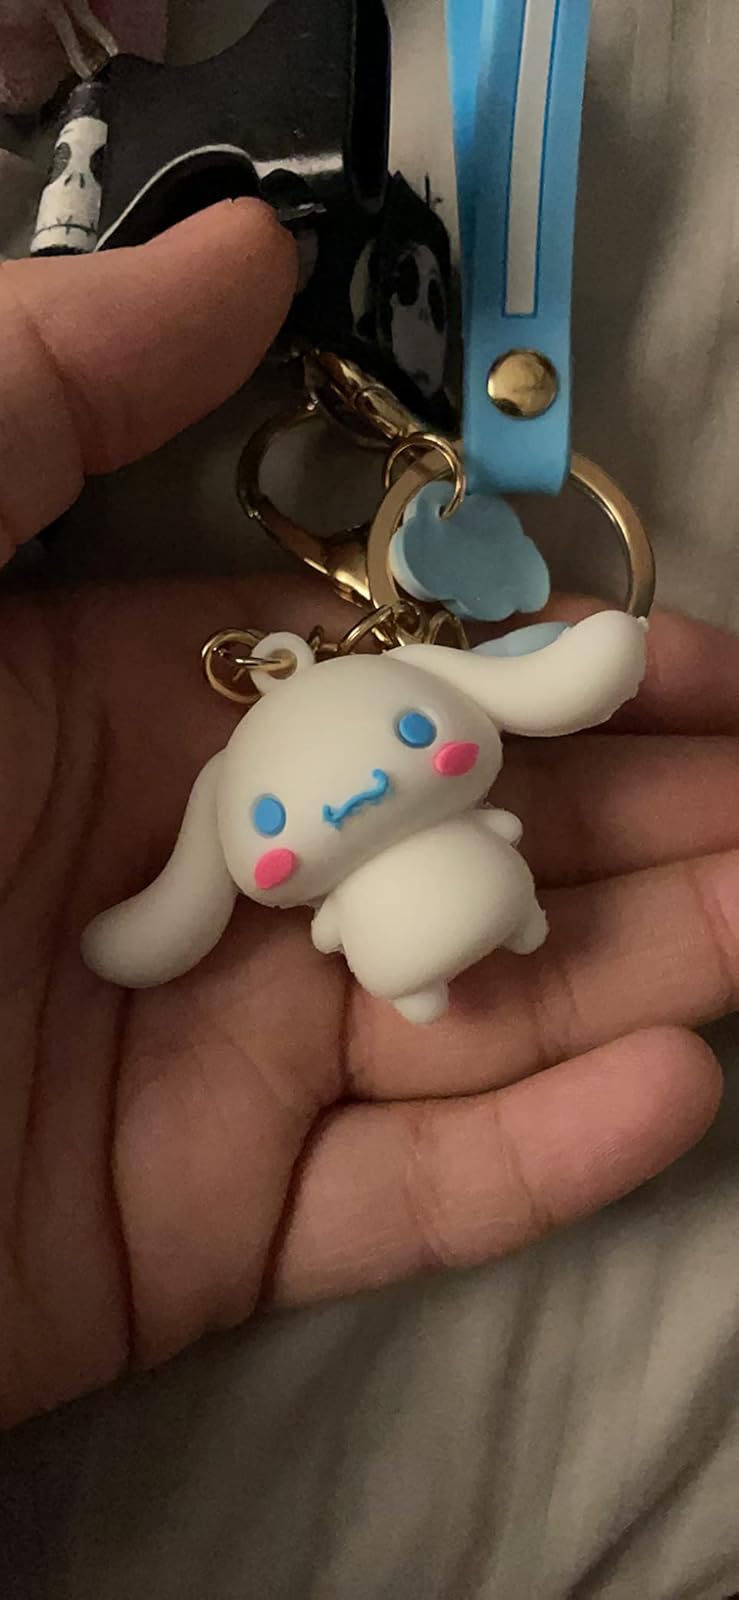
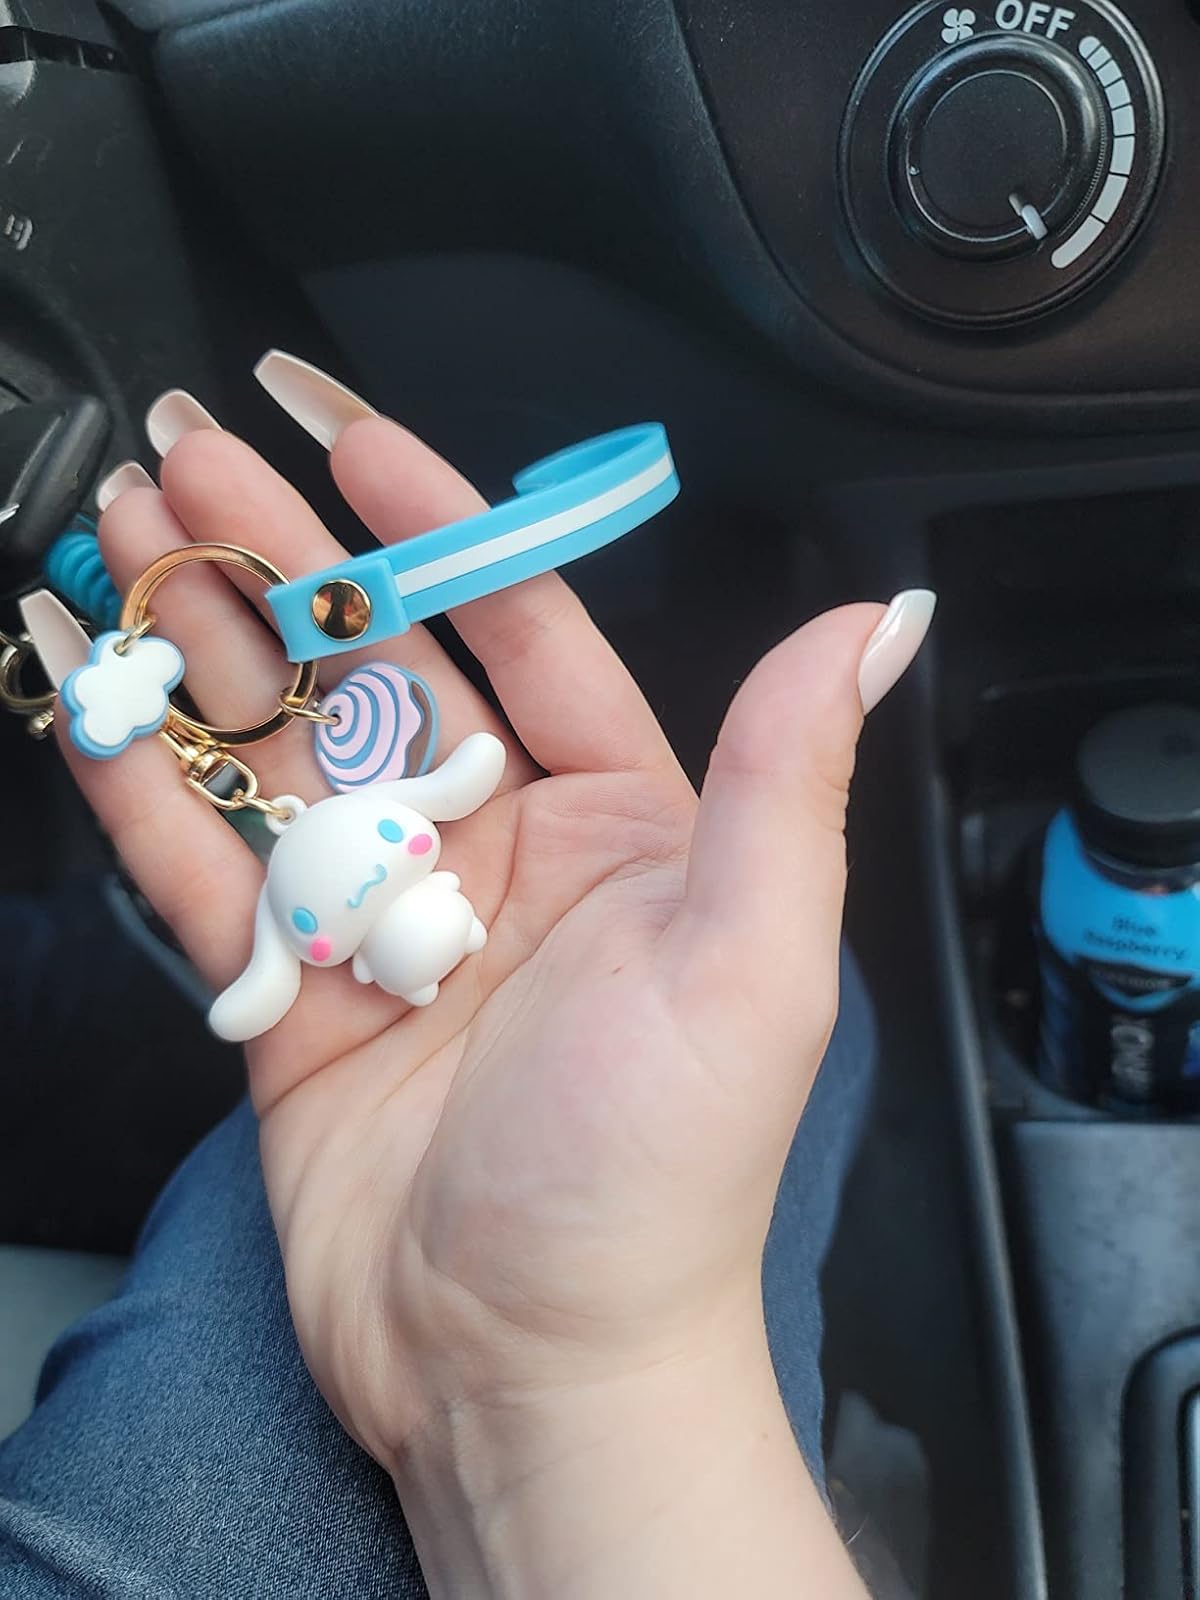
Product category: accessories_keychain
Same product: yes